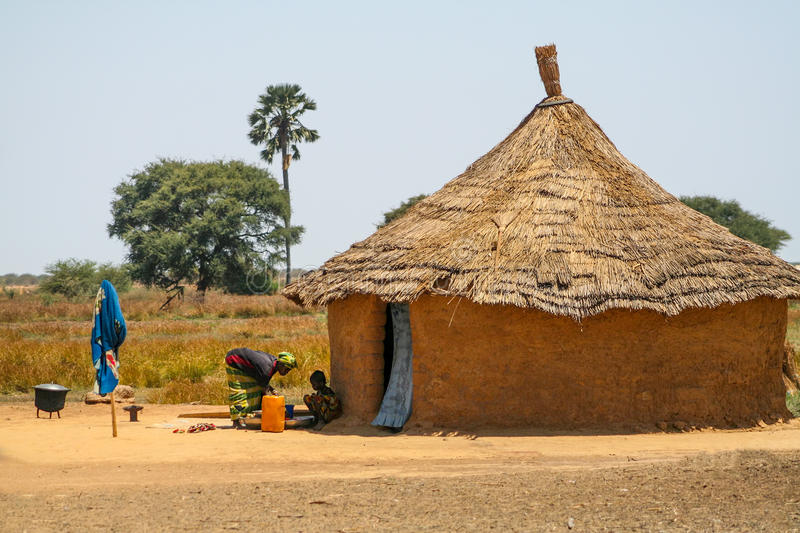
Waaw foto bii de ñu ngi ciy gis benn néeg boo xam ni dafa nekk ci benn àll bu yaatu. Waaye ñu ngi ciy gis senn soxna soo xam ni mi ngi sëgg di raxas i ndabam. Mu am jenn doom ju nekk ci wetam di ko jàppale. Ca wet gañoo ngi ciy gis benn furno ak benn Mbana ak benn bant boo xam ni ñoo nga ci wékk benn darab bu bula.